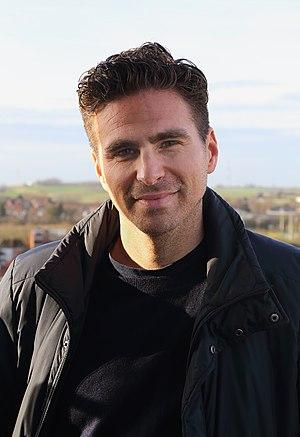
Andrea Pallaoro, metteur en scène de théâtre, scénariste et réalisateur Italien. Photo prise à Tournai (en haut du beffroi), Belgique.
Andrea Pallaoro, né le 6 février 1982 à Trente, dans la région Trentin-Haut-Adige, est un metteur en scène de théâtre, ainsi qu'un scénariste et réalisateur italien.